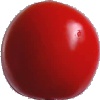
Label: Tomato 4